Manchester Bolton & Bury Reservoir

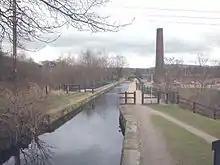
The aqueduct at Burrs Country Park, used to feed water to the reservoir.

It was originally conceived that Manchester, Bolton and Bury Canal would be supplied with water chiefly from the River Irwell at a point just above the Bury Bridge Weir. Mill owners would though have prior rights of supply, meaning water could be drawn into the canal only when the river ran above a certain level.